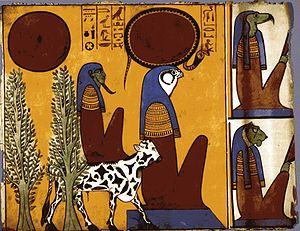
Relevé à l'aquarelle de la tombe de Senedjem, Musée des Beaux-Arts de Béziers
Sennedjem est serviteur dans la Place de Vérité dans le village des artisans de Deir el-Médineh pendant les règnes de Séthi Iᵉʳ et de Ramsès II.
Amans Paul Hippolyte Boussac, né le 27 juin 1846 à Narbonne, mort le 25 janvier 1942, est un architecte et égyptologue français.